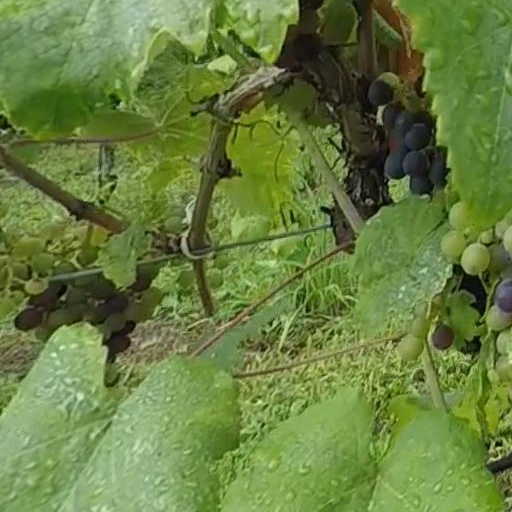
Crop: grape